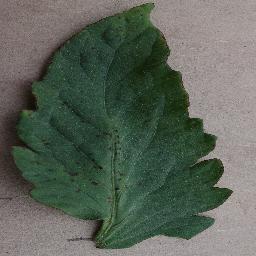
Label: Tomato___Bacterial_spot